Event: Nepal Earthquake
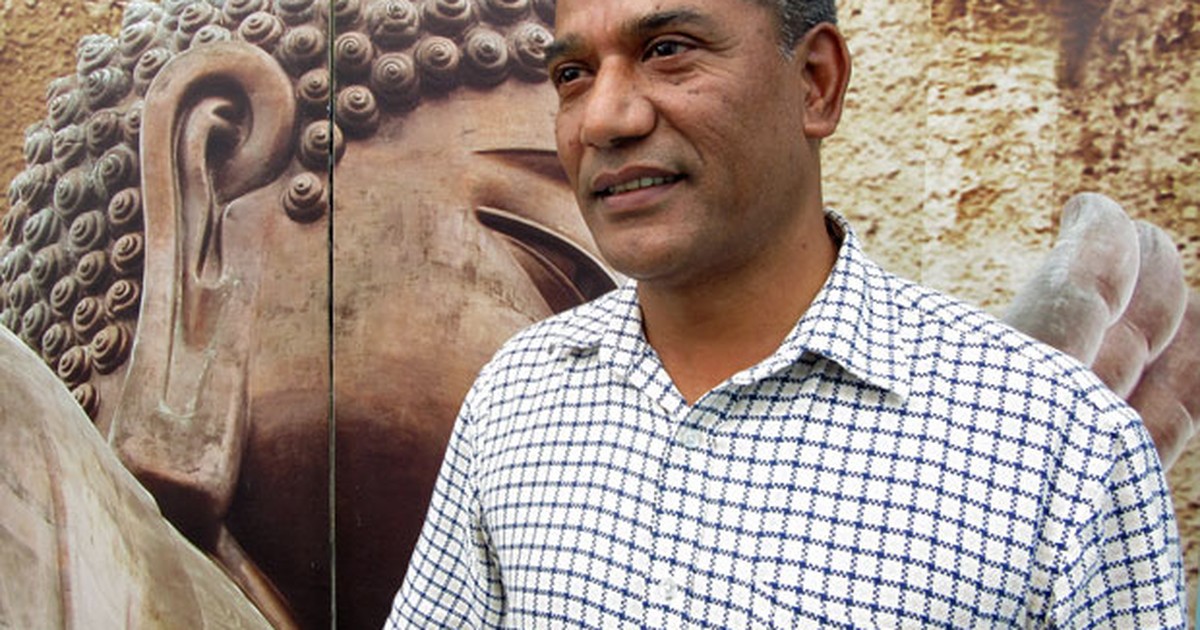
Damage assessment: no_damage